Kafala system

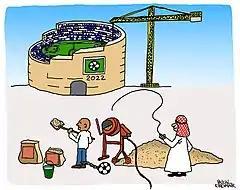
A political cartoon depicting slave labour in the construction of the stadiums in Qatar ahead of the 2022 FIFA World Cup ("see also:" 2022 FIFA World Cup controversies)

The issue of migrant workers' rights in Qatar attracted greater attention since the 2022 FIFA World Cup was awarded to Qatar, with a 2013 investigation by "The Guardian" newspaper claiming that many workers were denied food and water, had their identity papers taken away from them, compelled to forced labor, and that they were not paid on time or at all, making some of them effectively slaves. "The Guardian" estimated that, by the time the competition would be held, without reforms of the kafala system, out of the 2 million-strong migrant workforce up to 4,000 workers could die due to lax safety and other causes. These claims were based upon the fact that 522 Nepalese workers and over 700 Indian workers had died since 2010, when Qatar's bid as World Cup's host had been won, about 250 Indian workers dying each year. Given that there were half a million Indian workers in Qatar, the Indian government said that was quite a normal number of deaths.